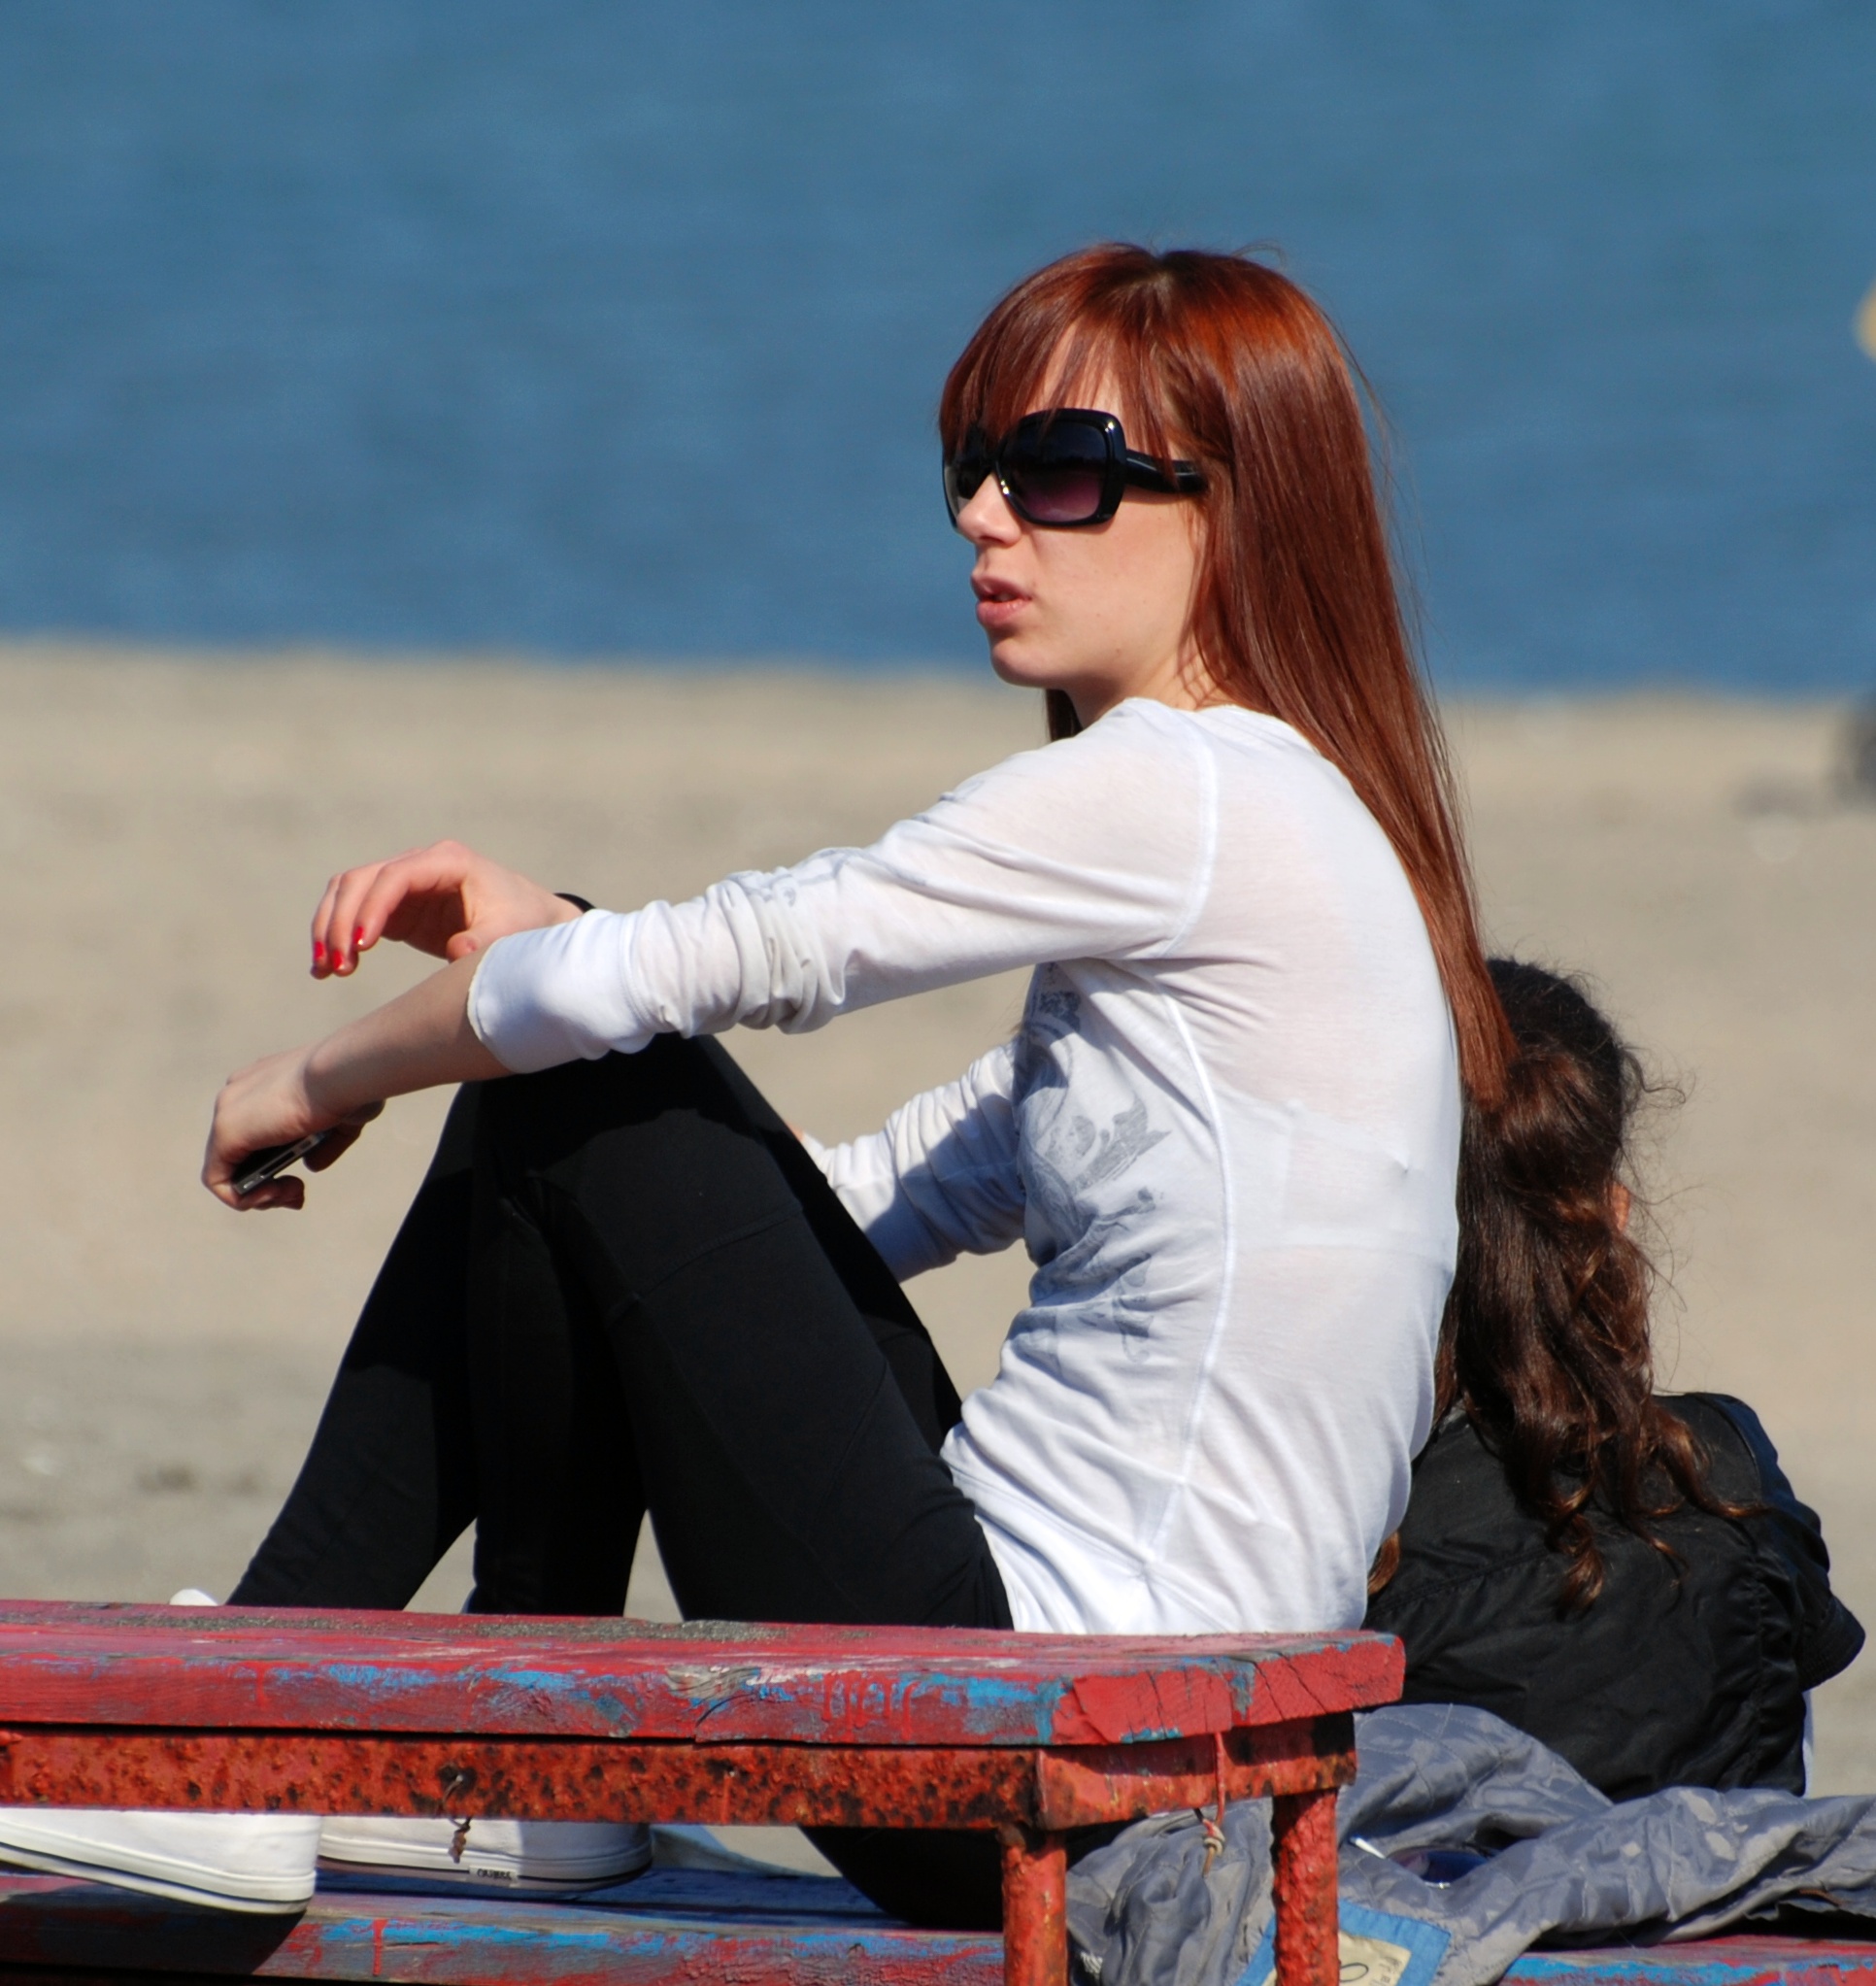
beach, people, girl, woman, street, leg, europe, model, sitting, nikon, clothing, lady, candid, girls, cool image, women, beauty, nikkor, d80, 70300mm, nikond80, 70300mmf4556gvr, bulgaria, burgas, photo shoot, human positions